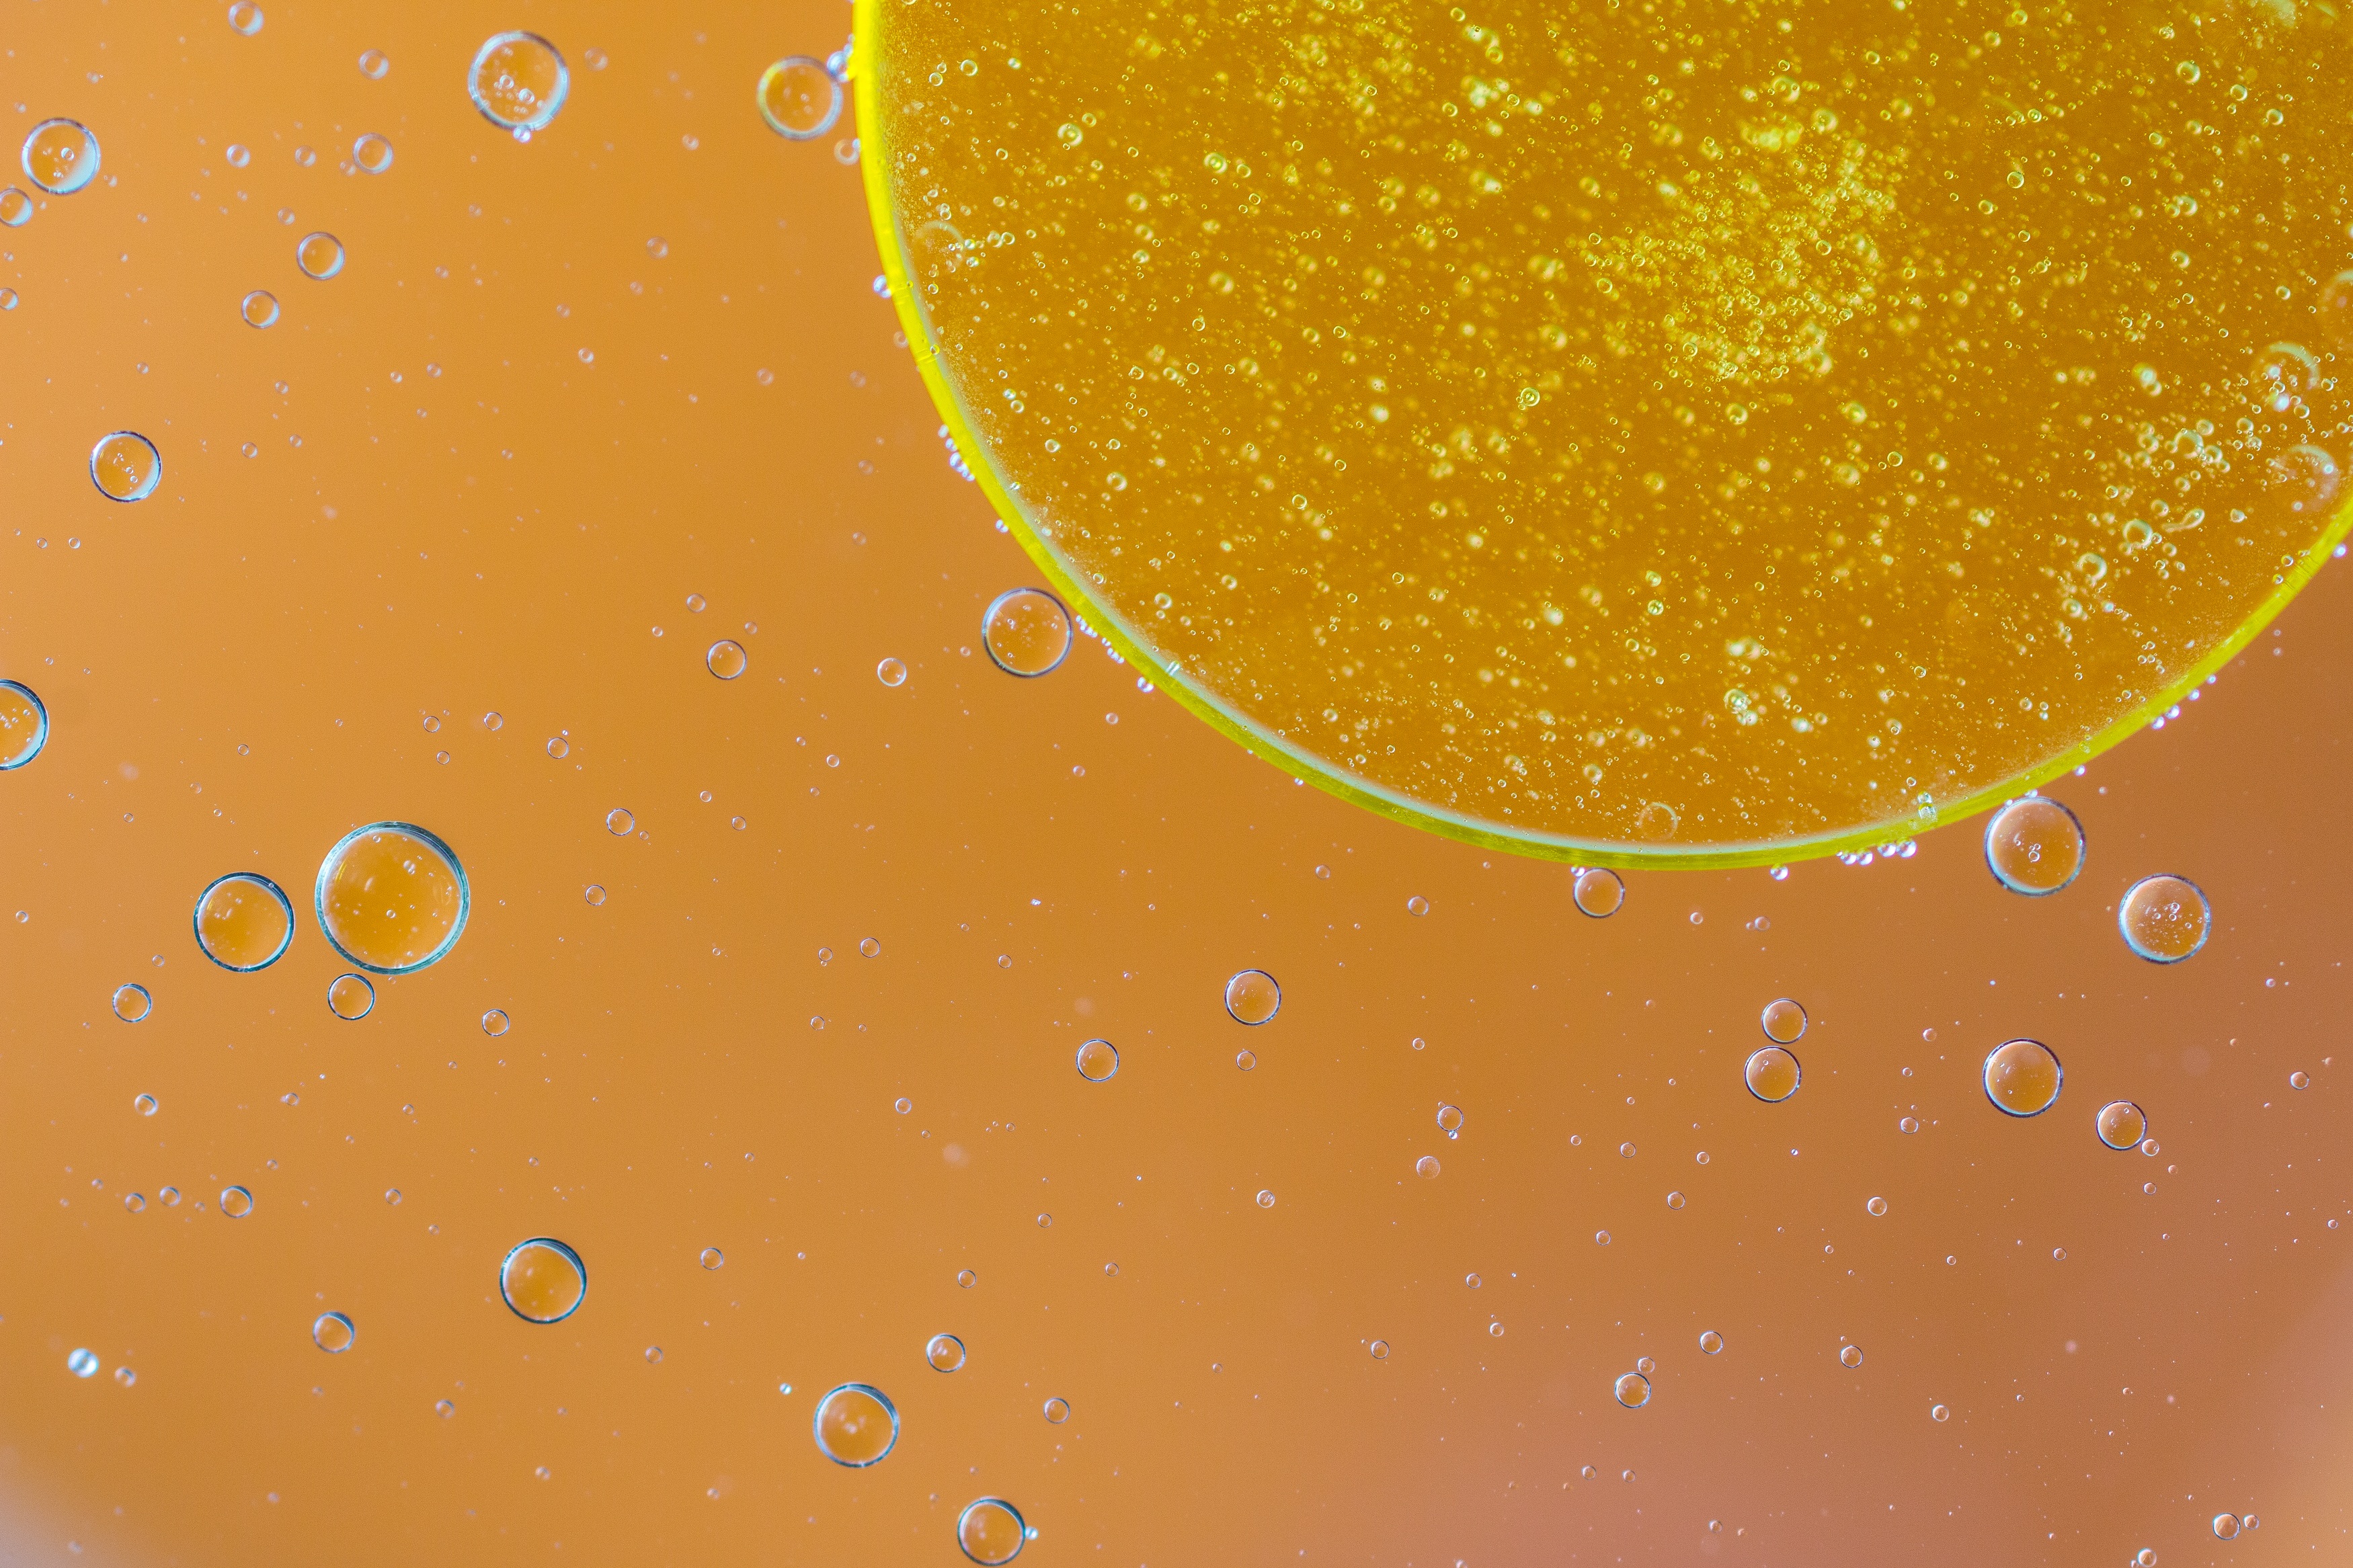
liquid, abstract, sun, texture, macro, yellow, close, circle, background, cells, oil, astronomical object, oil in water, oil eye